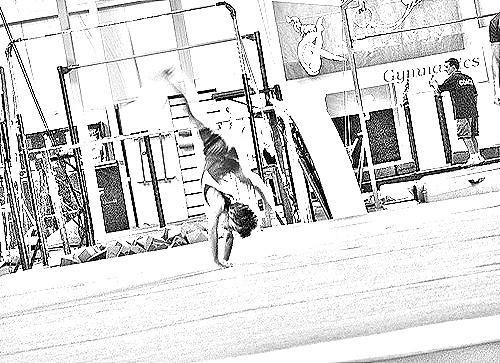
Portrait style: Sketch Portrait